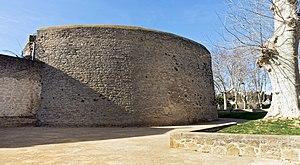
Carcassonne est une commune française, préfecture du département de l'Aude dans la région Occitanie.